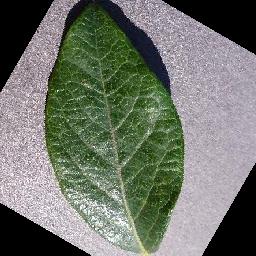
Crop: blueberry
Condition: healthy